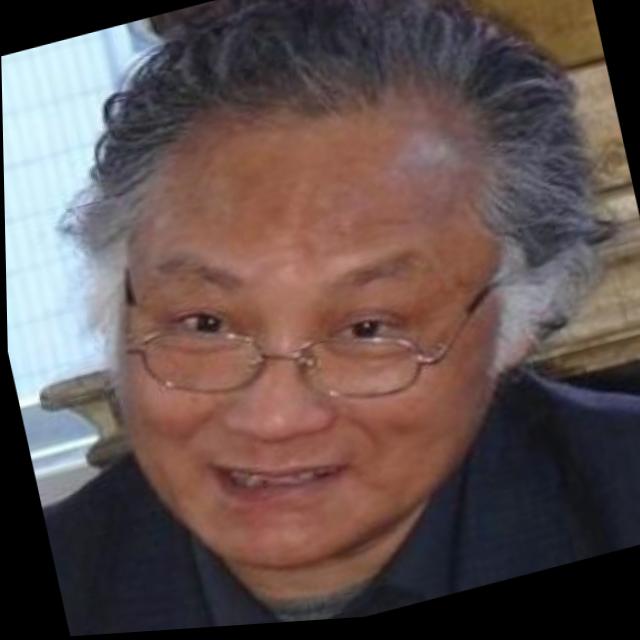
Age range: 45-64